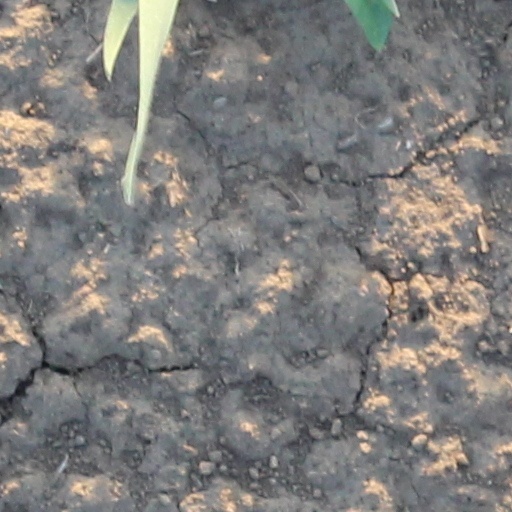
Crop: wheat